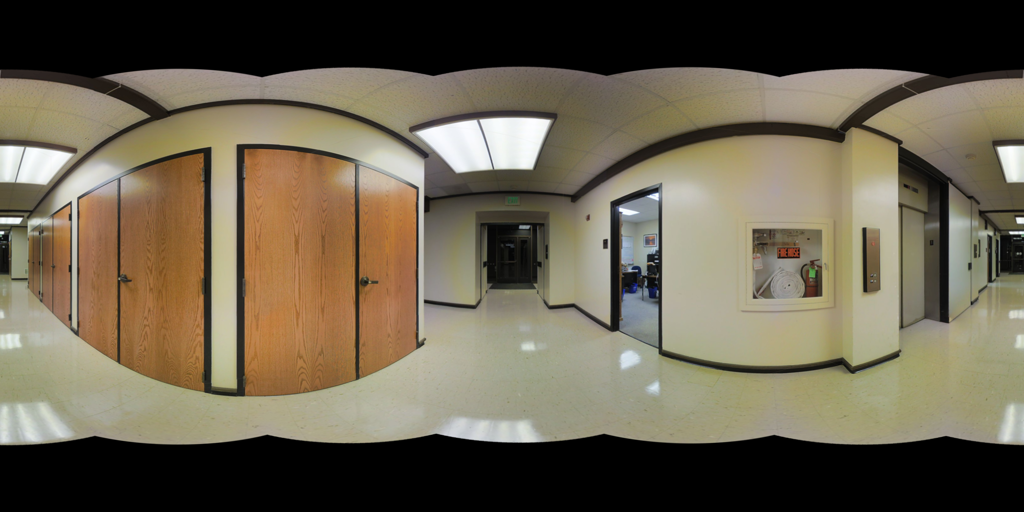
Referred object: the wall-mounted fire hose cabinet

Referred object: the wooden double doors